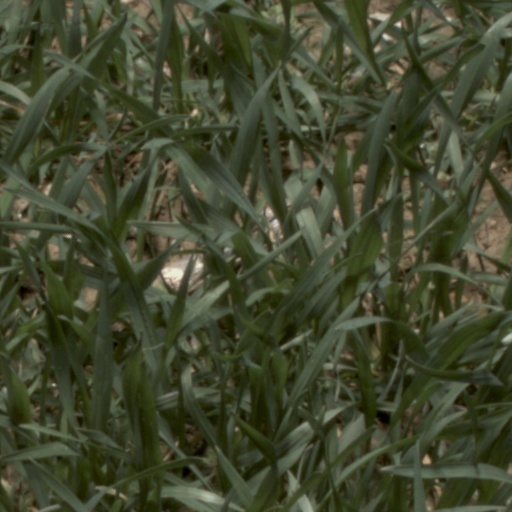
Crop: wheat